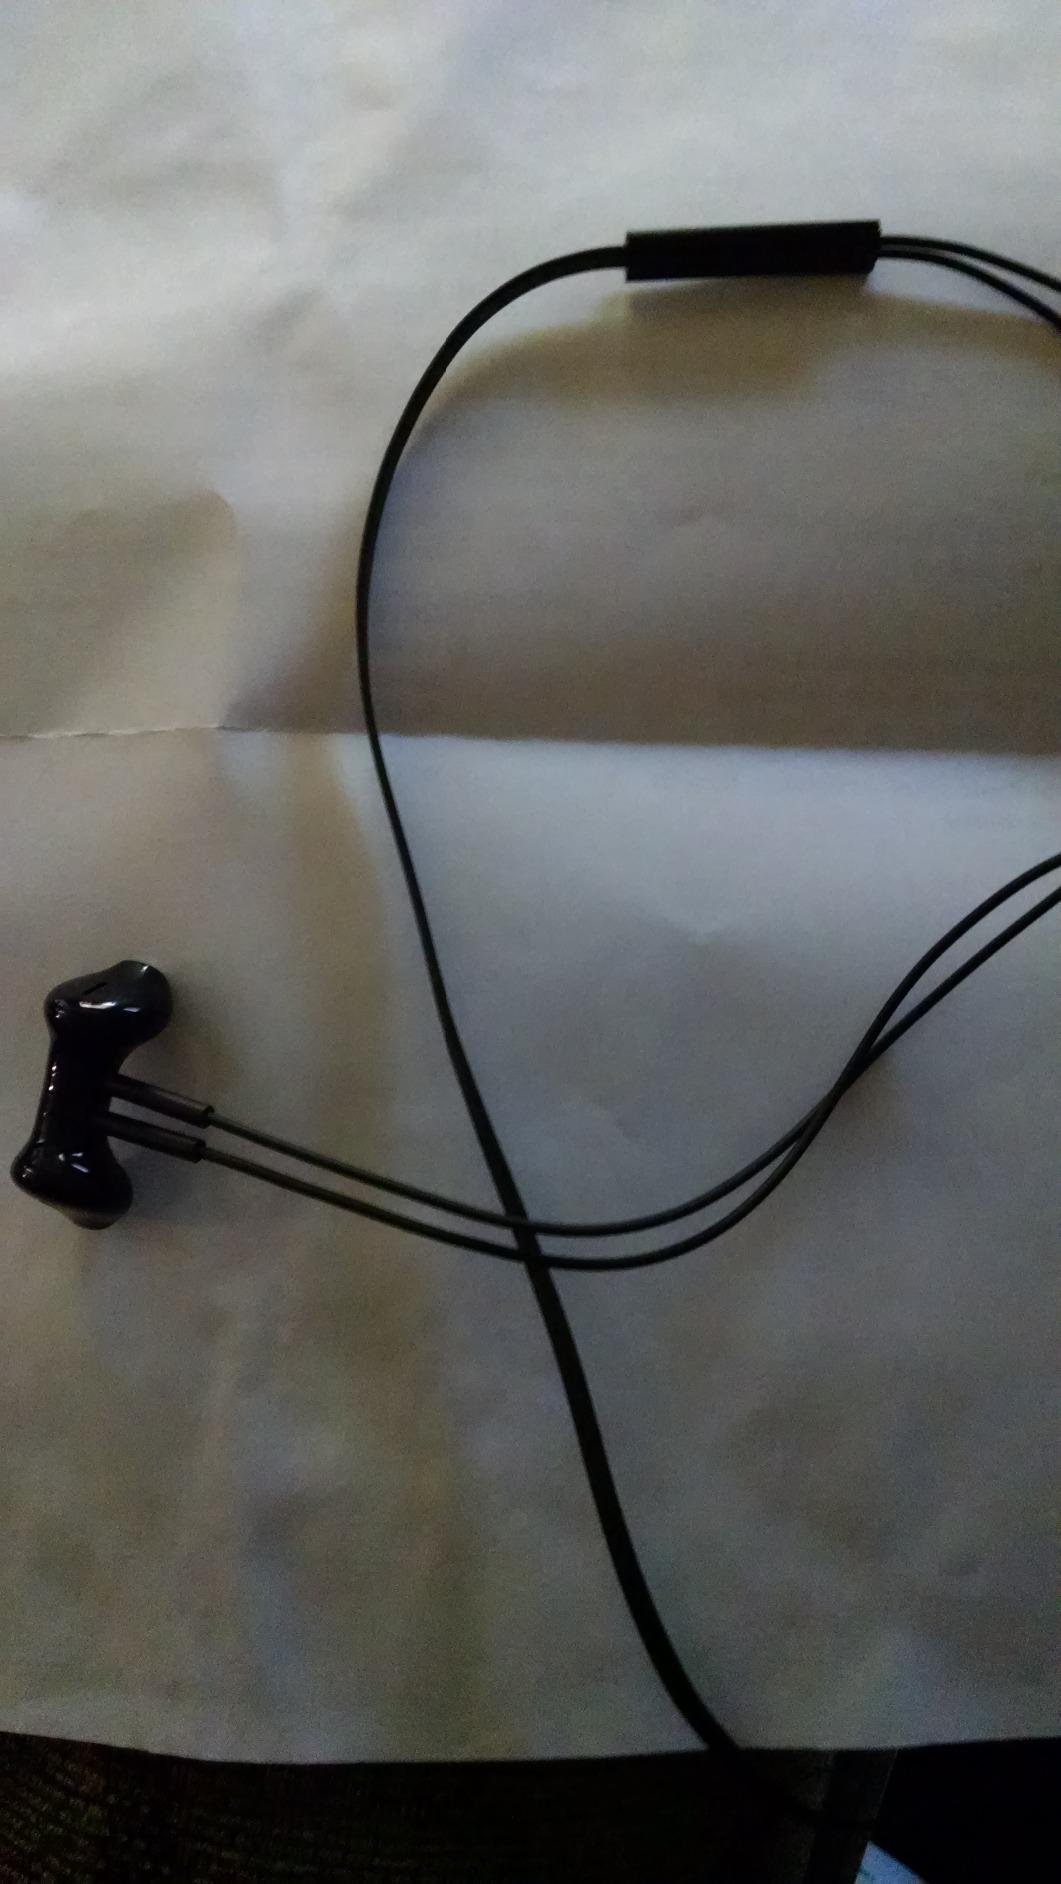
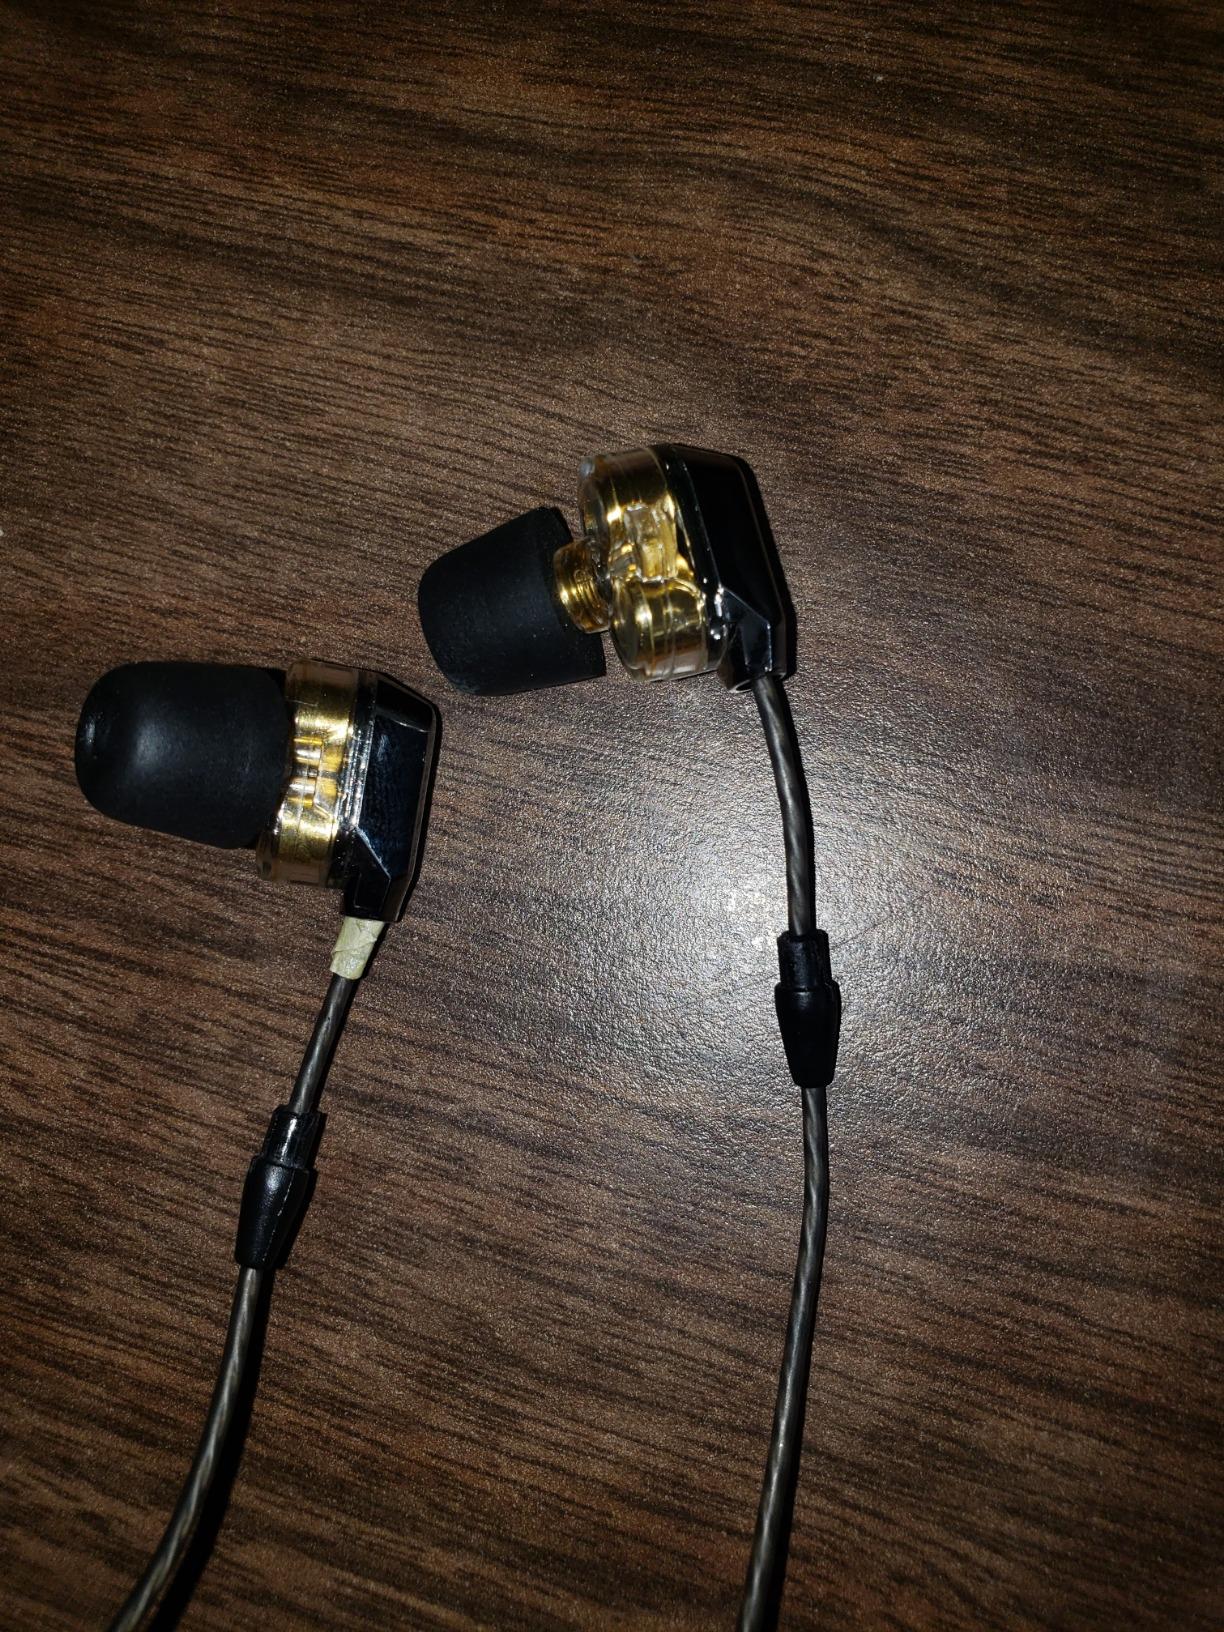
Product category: headphones
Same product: no